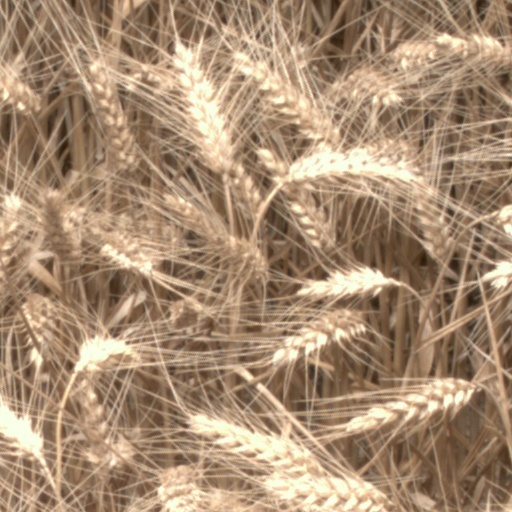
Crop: wheat